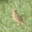
Label: bird